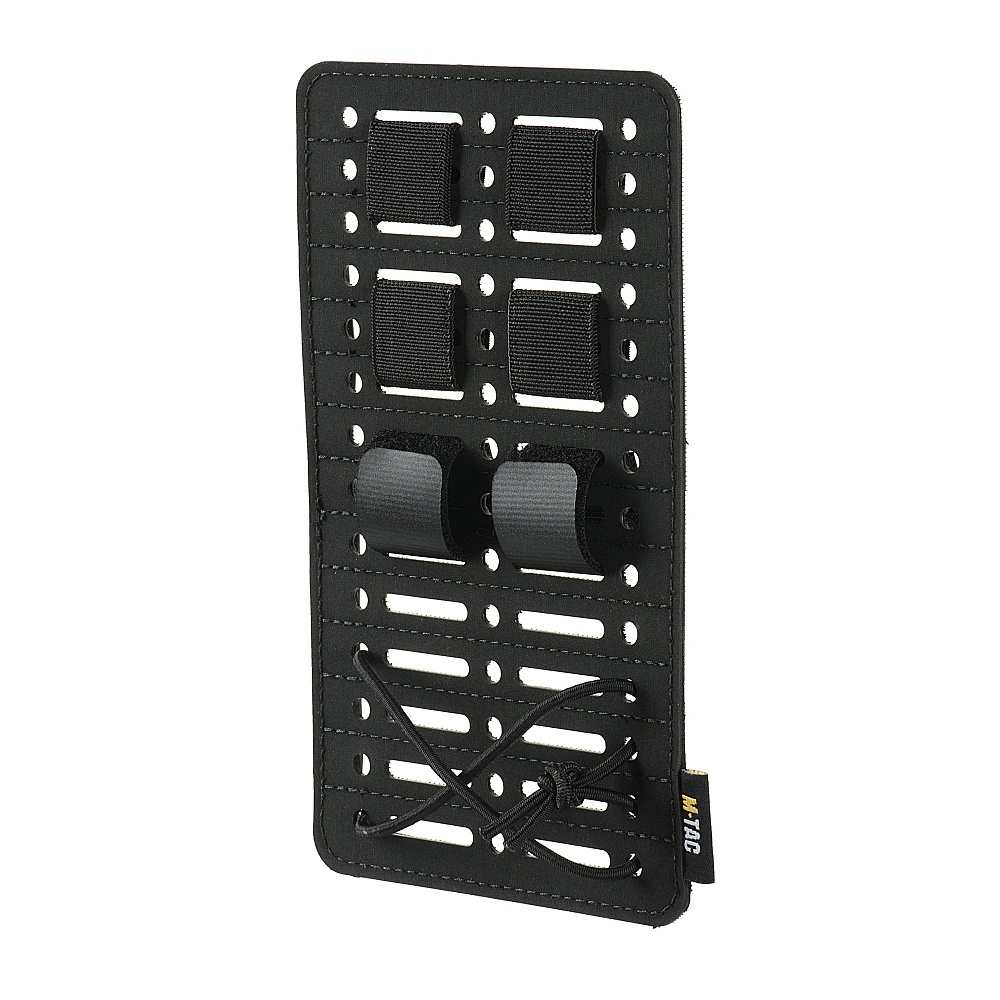
M-Tac Module Insert MOLLE 4.5"x7.5" Laser Cut
The MOLLE Laser Cut modular insert will help you rationally organize the space in your backpack or bag. Made from a state-of-the-art polymer composite that is extremely abrasion-resistant, durable, and long-lasting. Special compartments made with Laser Cut technology allow you to place your EDC kit conveniently. Attaches to the inside wall of a bag, backpack, or organizer with a plastic hook fastener. The modular insert also makes it possible to attach pouches that are compatible with the Molle interface. Lightweight and compact modular insert for those who like to keep their EDC kit in order. Material: polymer composite Dimensions: 4.5" x 7.5" (110 x 195 mm) Weight: 0.1 gs (60 grams) Modular insert is equipped with: 4 elastic bands 2 hook and loop tapes 1 elastic cords
Brand: M-Tac
Category: Luggage & Bags > Luggage Accessories > Dry Box Liners & Inserts